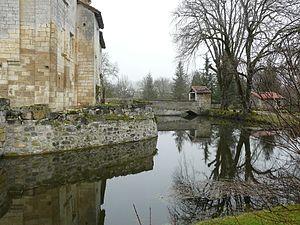
Les douves du château de Chapdeuil, Dordogne, France.
L’Euche est un ruisseau français du département de la Dordogne, affluent de la Dronne et sous-affluent de la Dordogne par l'Isle.